Wheelchair basketball

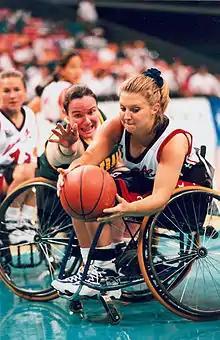
Australian women's wheelchair basketballer Amanda Carter challenging for the ball in a game against the US at the 1996 Atlanta Paralympic Games

Wheelchair basketball retains most major rules and scoring of basketball, and maintains a 10-foot basketball hoop and standard basketball court. The exceptions are rules which have been modified with consideration for the wheelchair. For example, "travelling" in wheelchair basketball occurs when the athlete touches their wheels more than twice after receiving or dribbling the ball. The individual must pass, bounce, or shoot the ball before touching the wheels again.